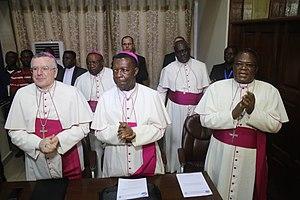
Centre interdiocésain de Kinshasa - Signature le 31 décembre 2016, sous l’égide de la conférence épiscopale nationale du Congo (CENCO) d’un accord politique entre les signataires de l’accord du 18 octobre 2016 et ceux de l’opposition qui n’y ont pas participé. Photo MONUSCO/ John Bompengo
L'accord de la Saint-Sylvestre est un accord politique en république démocratique du Congo, signé le 31 décembre 2016 et destiné à régler la crise politique de 2016.
Luis Mariano Montemayor est un prélat catholique argentin, appartenant aux services diplomatiques du Saint-Siège, nonce apostolique en Colombie depuis 2018.